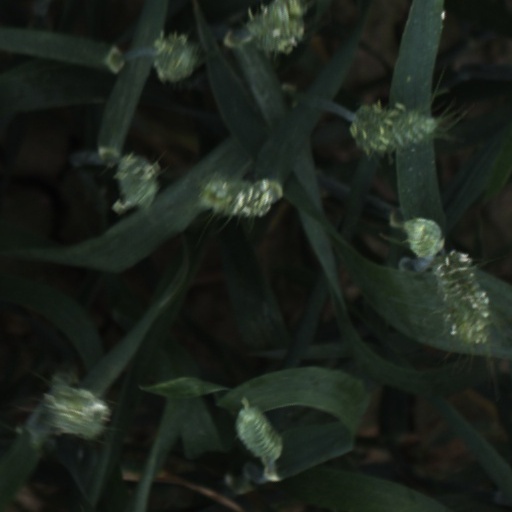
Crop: wheat